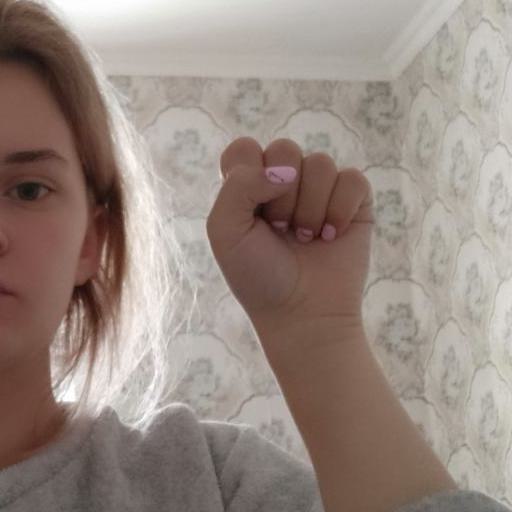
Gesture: fist